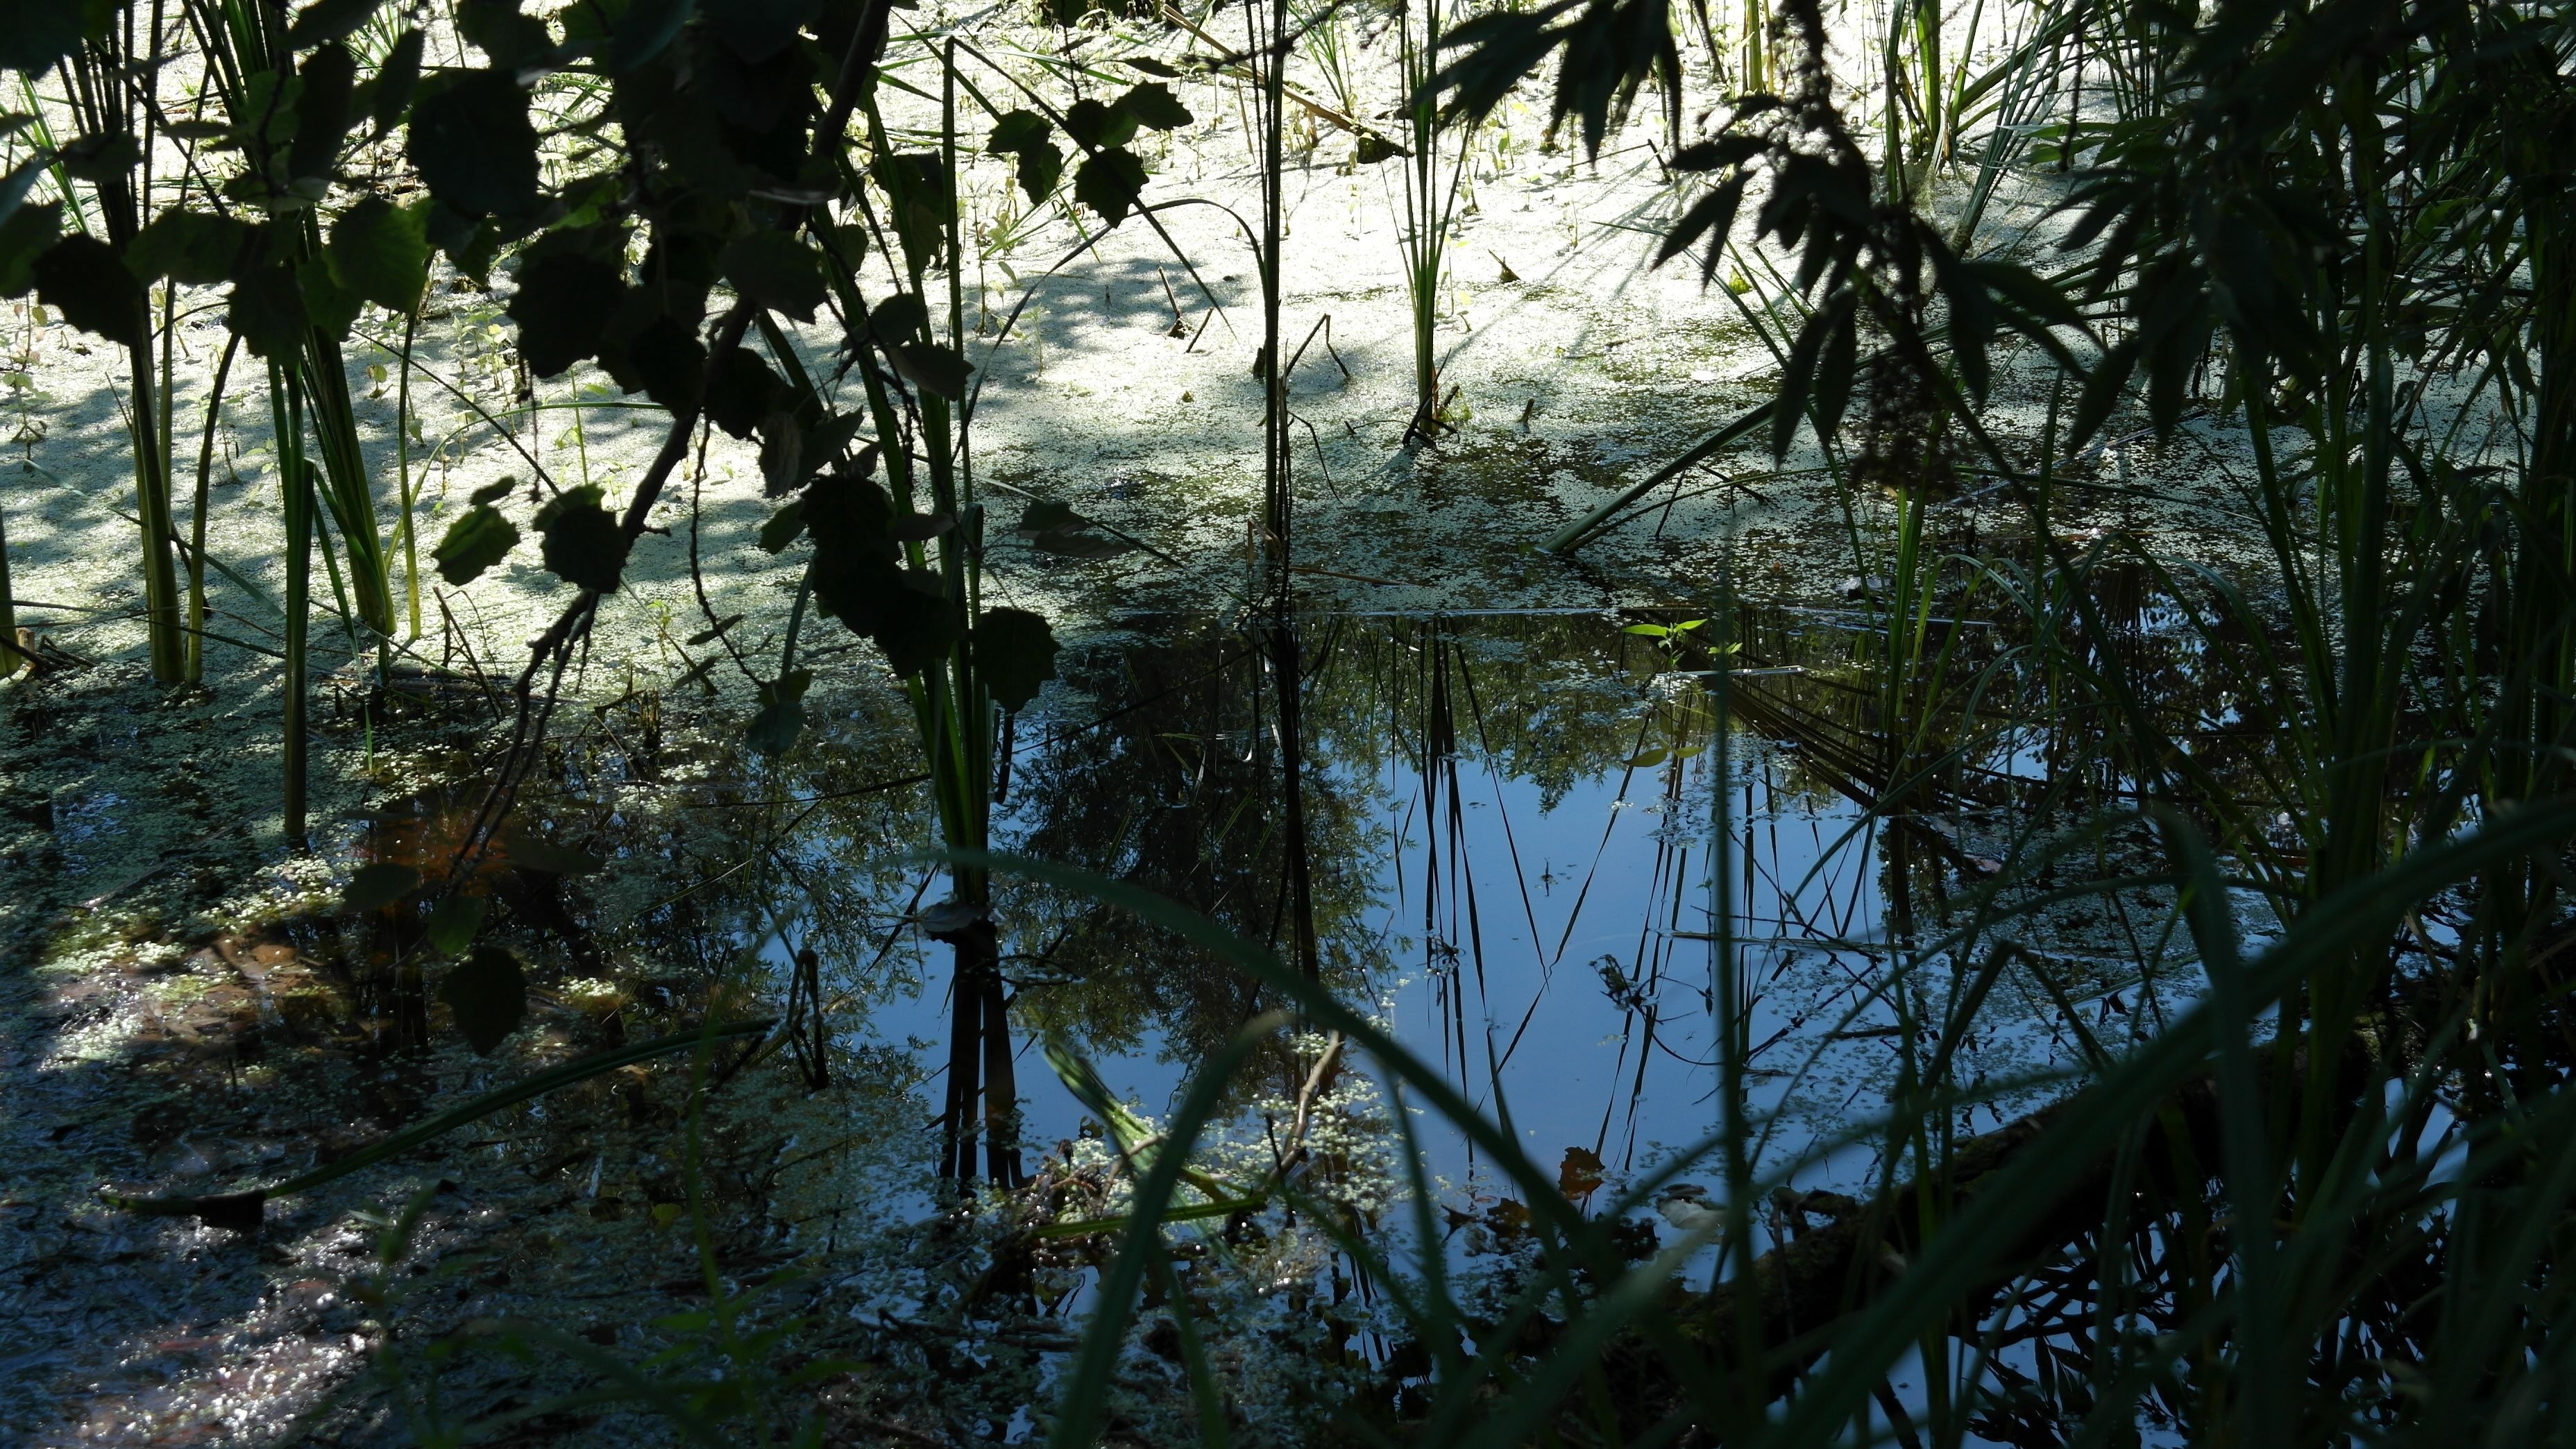
tree, water, nature, forest, swamp, wilderness, branch, plant, sunlight, leaf, stream, reflection, jungle, autumn, flora, rainforest, wetland, woodland, habitat, ecosystem, trueb, old growth forest, natural environment, geographical feature, atmospheric phenomenon, woody plant